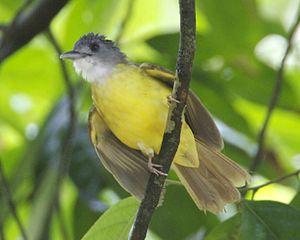
Alophoixus est un genre de passereaux de la famille des Pycnonotidae.